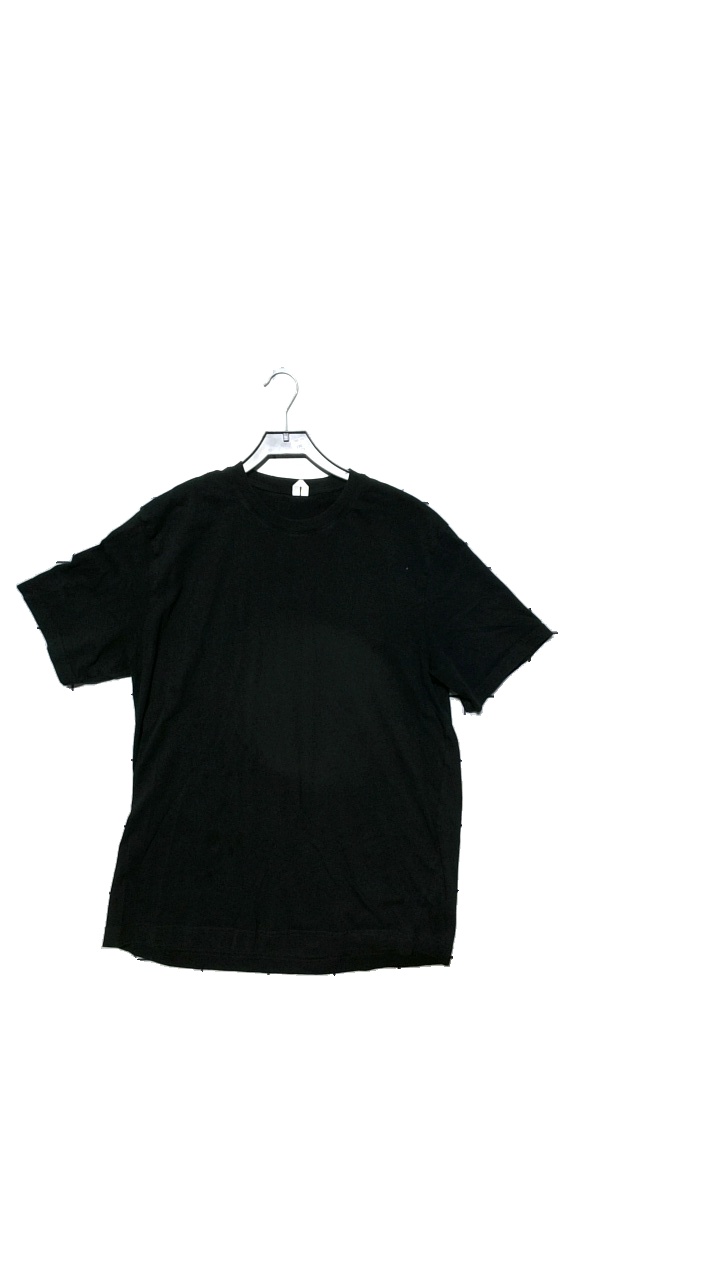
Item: T-shirt (Unisex)
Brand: Arket
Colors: Black
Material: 100% cotton
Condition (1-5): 3
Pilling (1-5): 5
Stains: Minor
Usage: Reuse
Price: <50